Dedham Museum and Archive

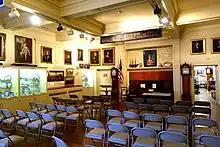
Main gallery

As early as 1853, Henry Orin Hildreth was calling for the creation of a historical society dedicated to the history of Dedham. On February 1, 1859, Hildreth, along with Calvin Guild, Danforth Phipps Wight, Jonathan Holmes Cobb, Francis Marsh, and William Bulliard met in the office of the Dedham Institution for Savings to form an organization dedicated to "preserving and transmitting to posterity all possible memorials of past and present times."